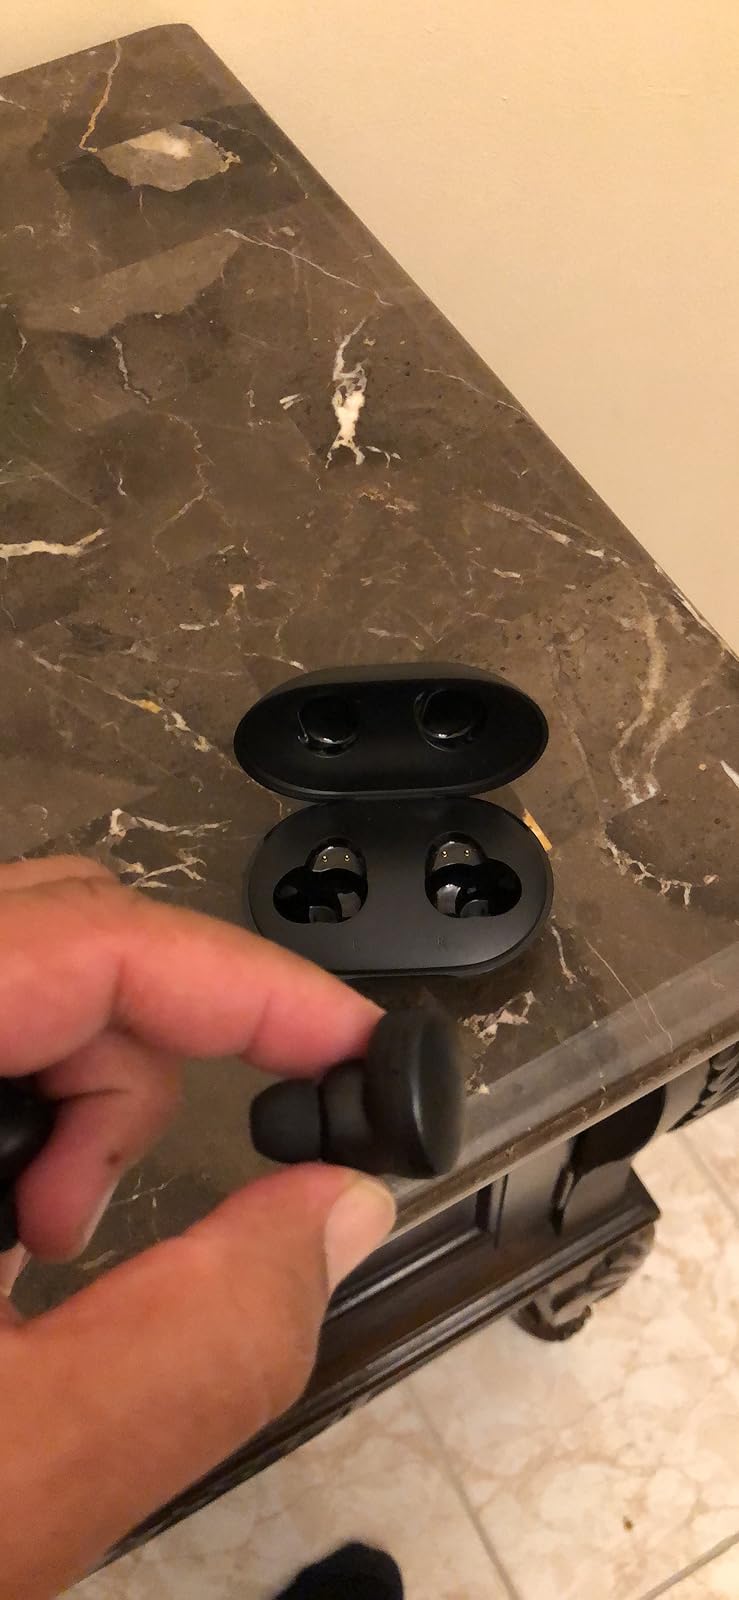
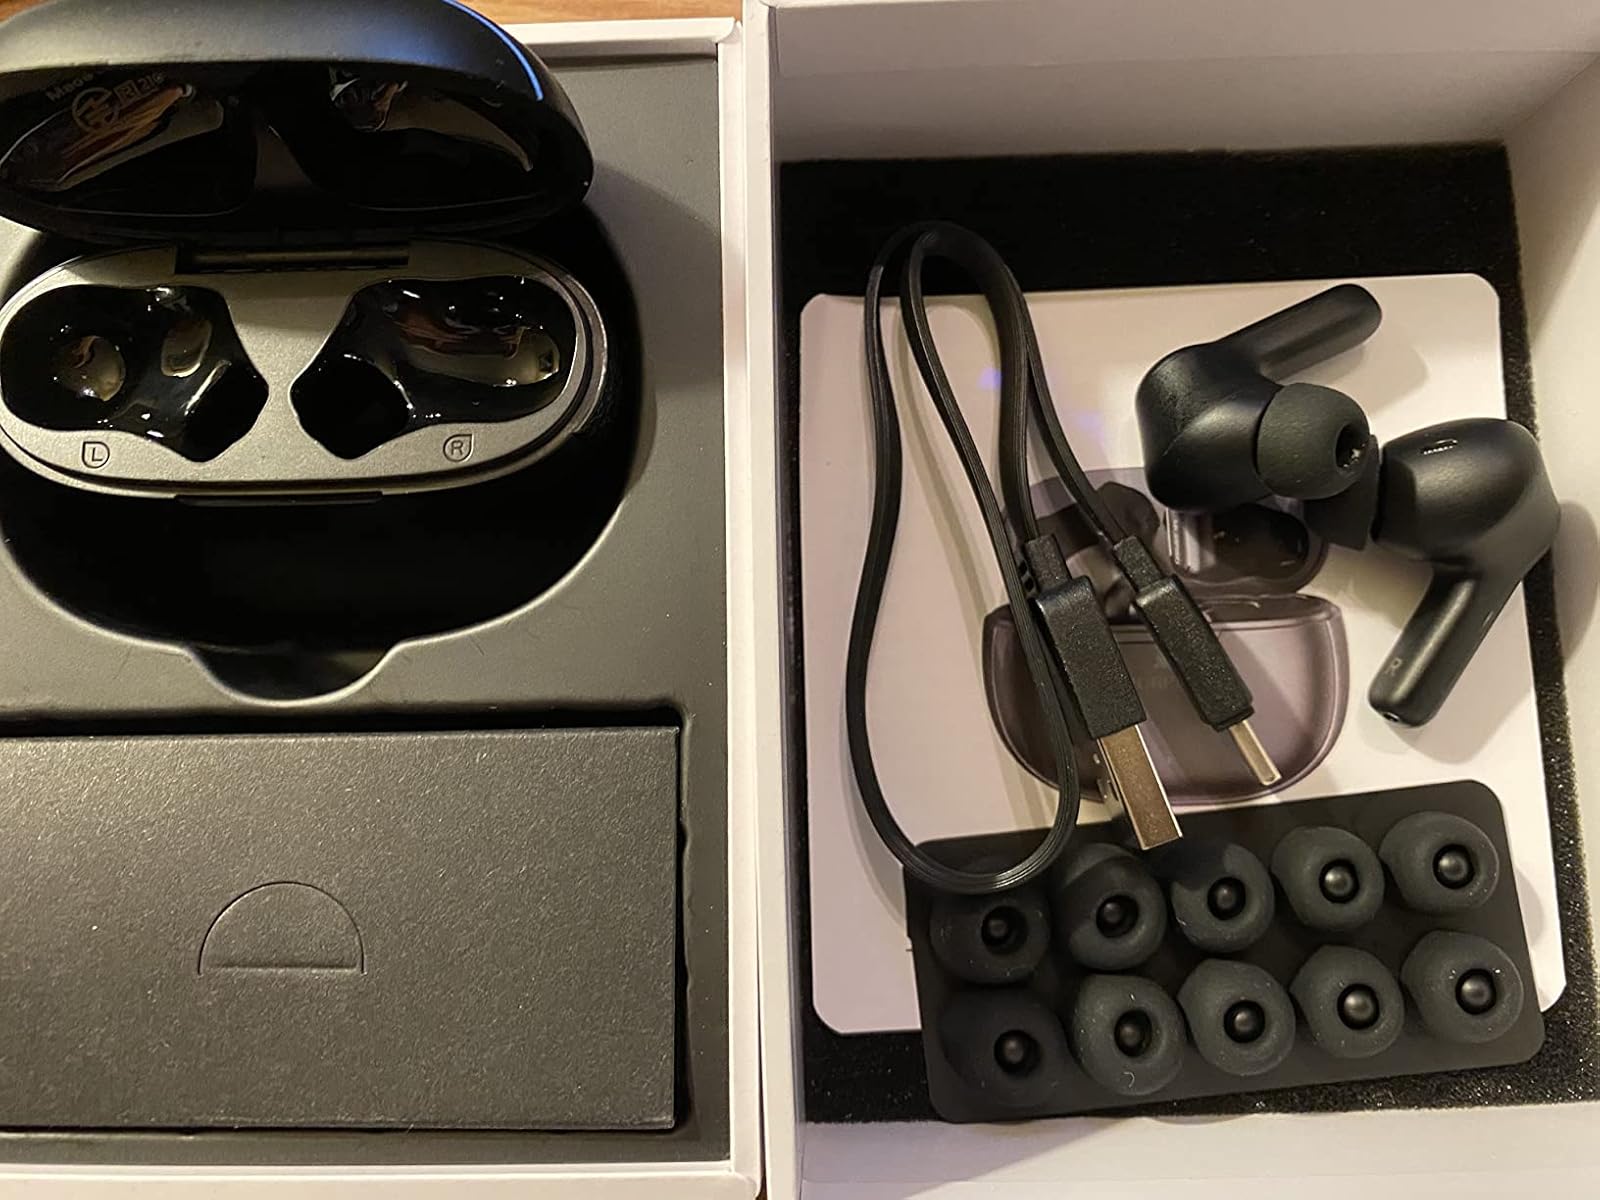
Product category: earbuds
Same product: no